Leopold Ehrmann

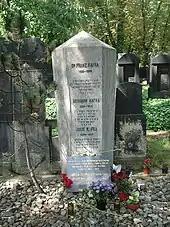
A tapering six-sided stone structure lists the names of three deceased persons: Franz, Hermann, and Julie Kafka. Each name has a passage in Hebrew below it.

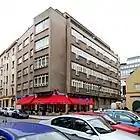
Apartment building, Lodecká, Prague, 1937-1938

Leopold Ehrmann (March 6, 1886 Strakonice – April 11, 1951 Chicago) was a German speaking architect living in Prague.